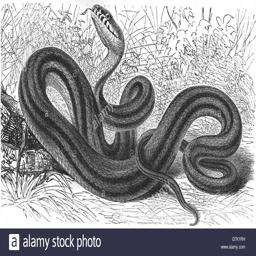
Animal: snakes